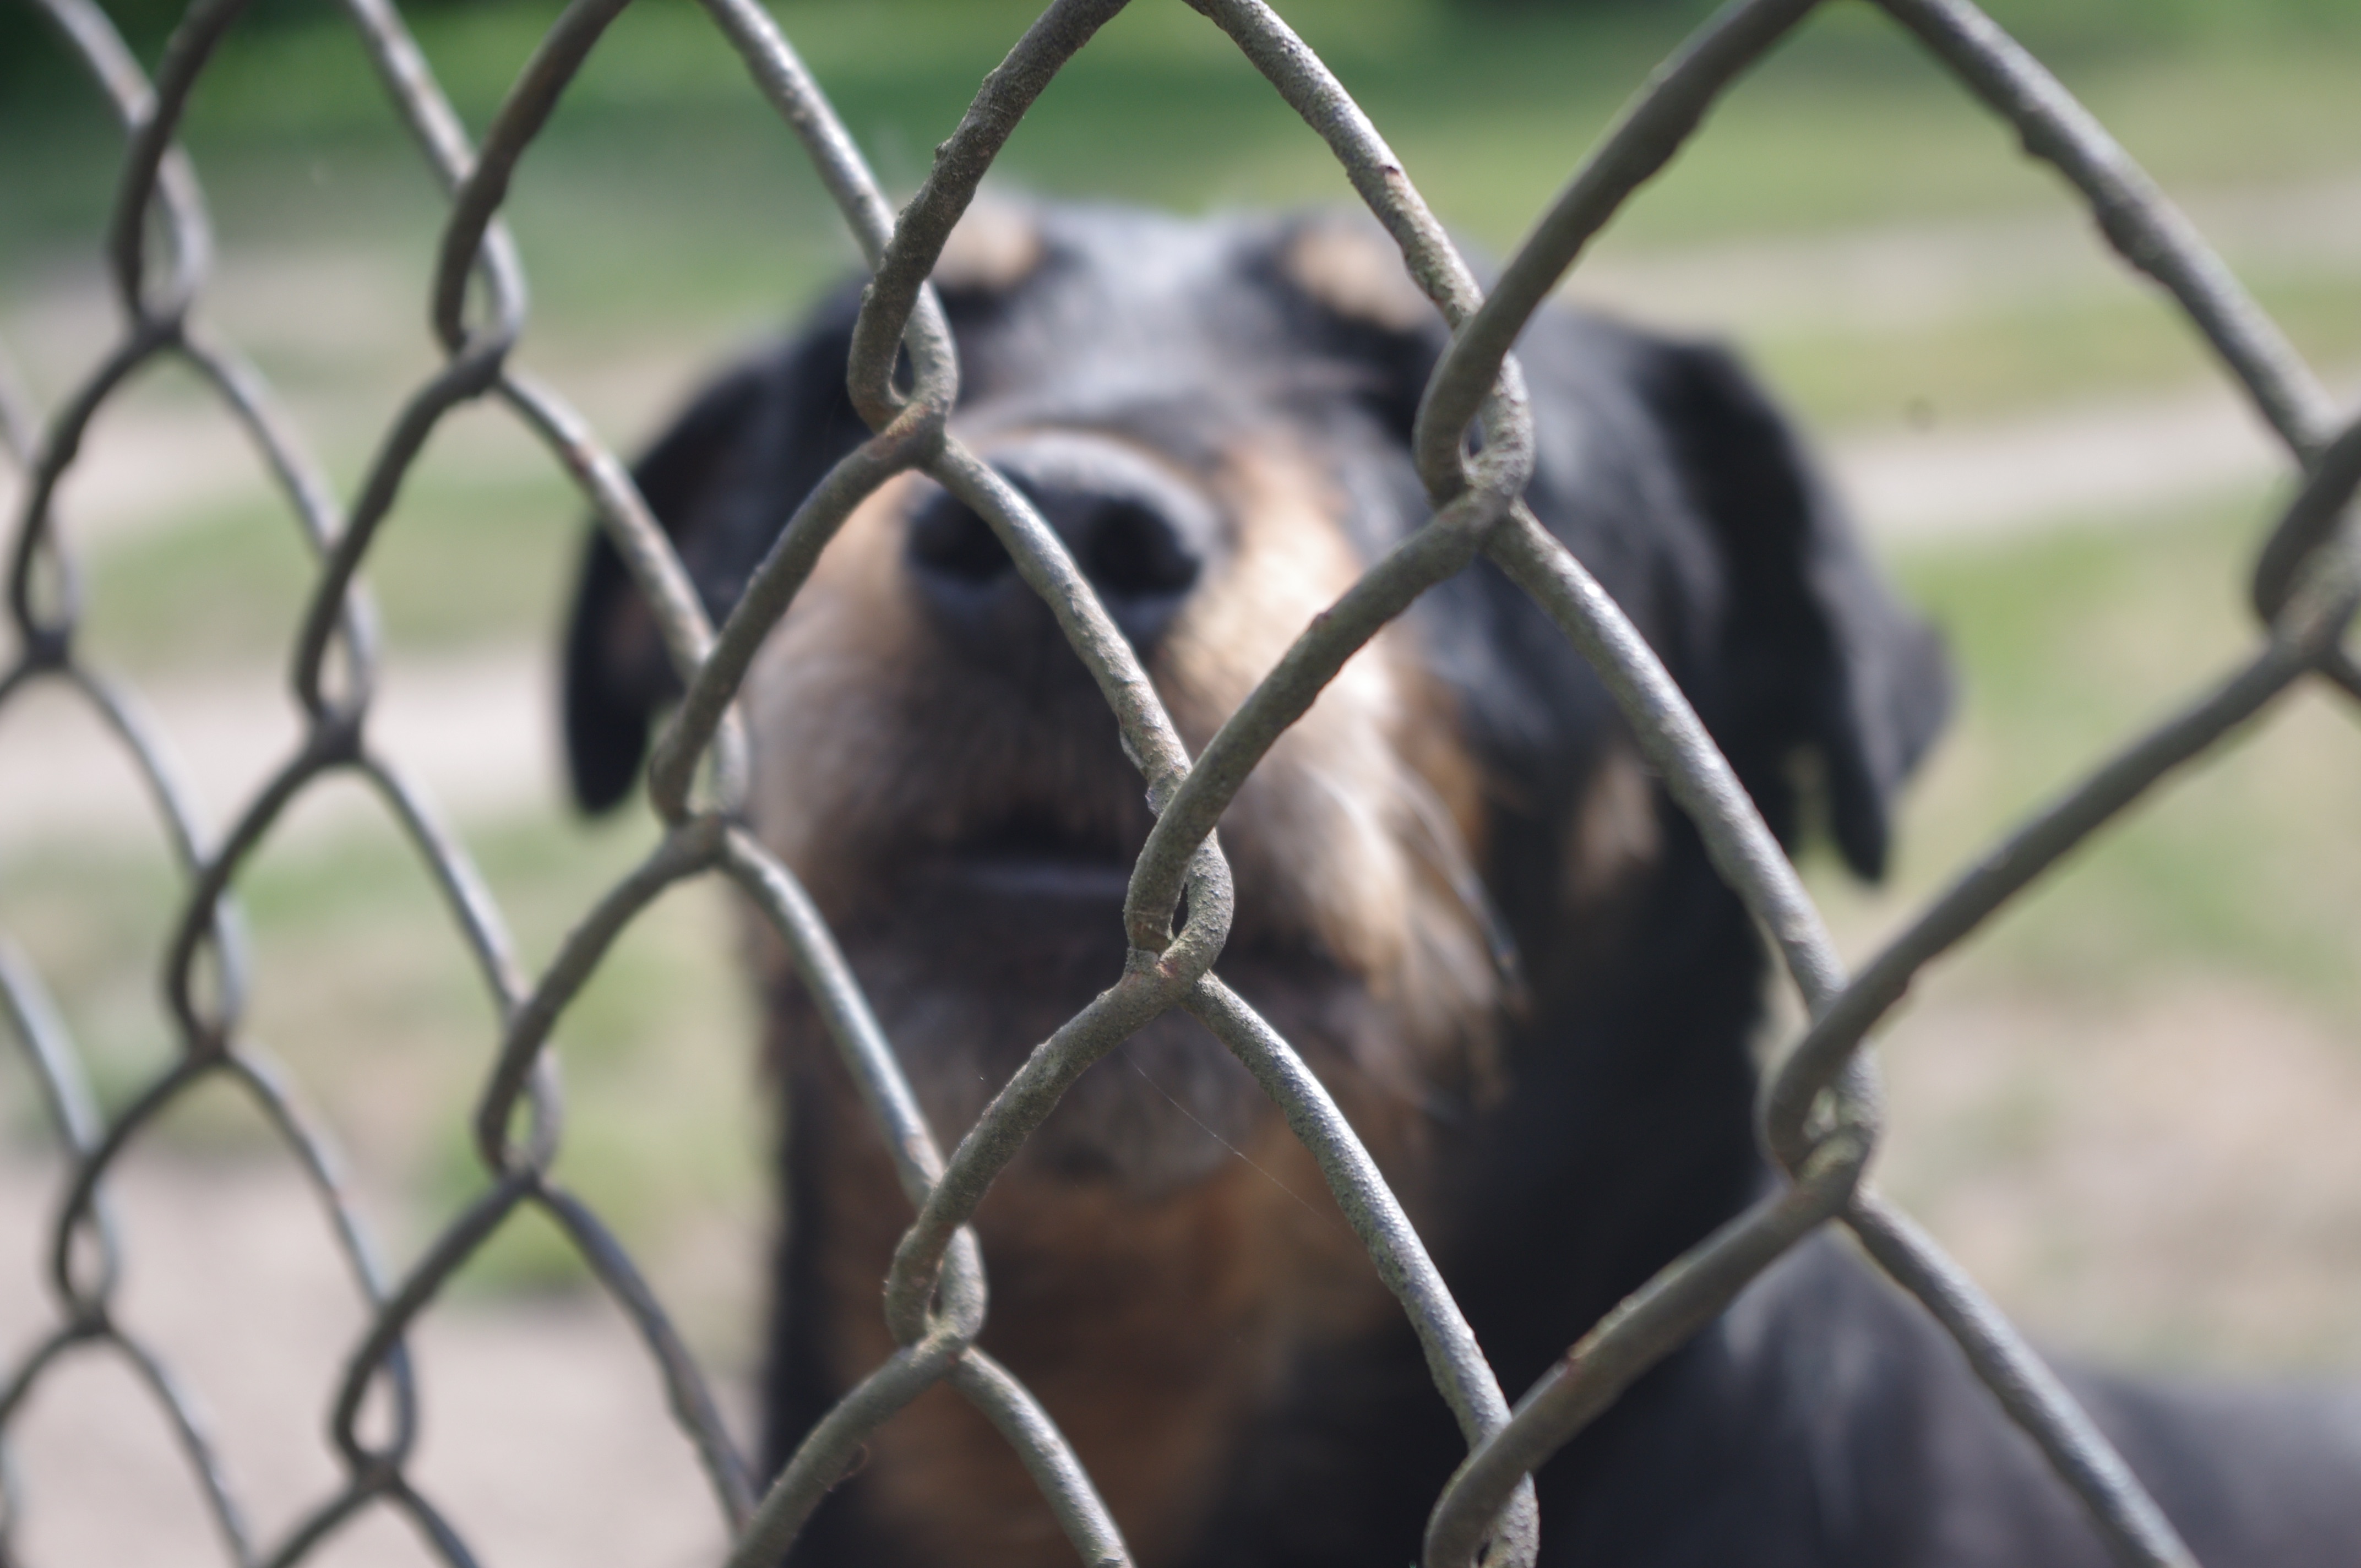
rein, mammal, bridle, vertebrate, animal shelter